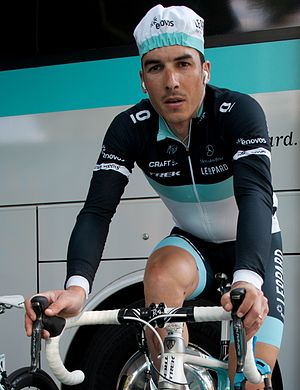
Bruno Pires
Bruno Pires ved Romandiet Rundt 2011
Bruno Manuel Pires Silva er en portugisisk professionel cykelrytter, der siden 2012 har kørt for det danske World Tour-hold Team Saxo Bank, nu Tinkoff.